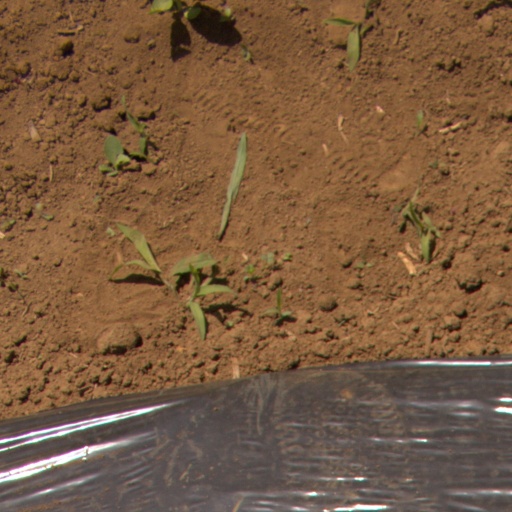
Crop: Jerusalem artichoke